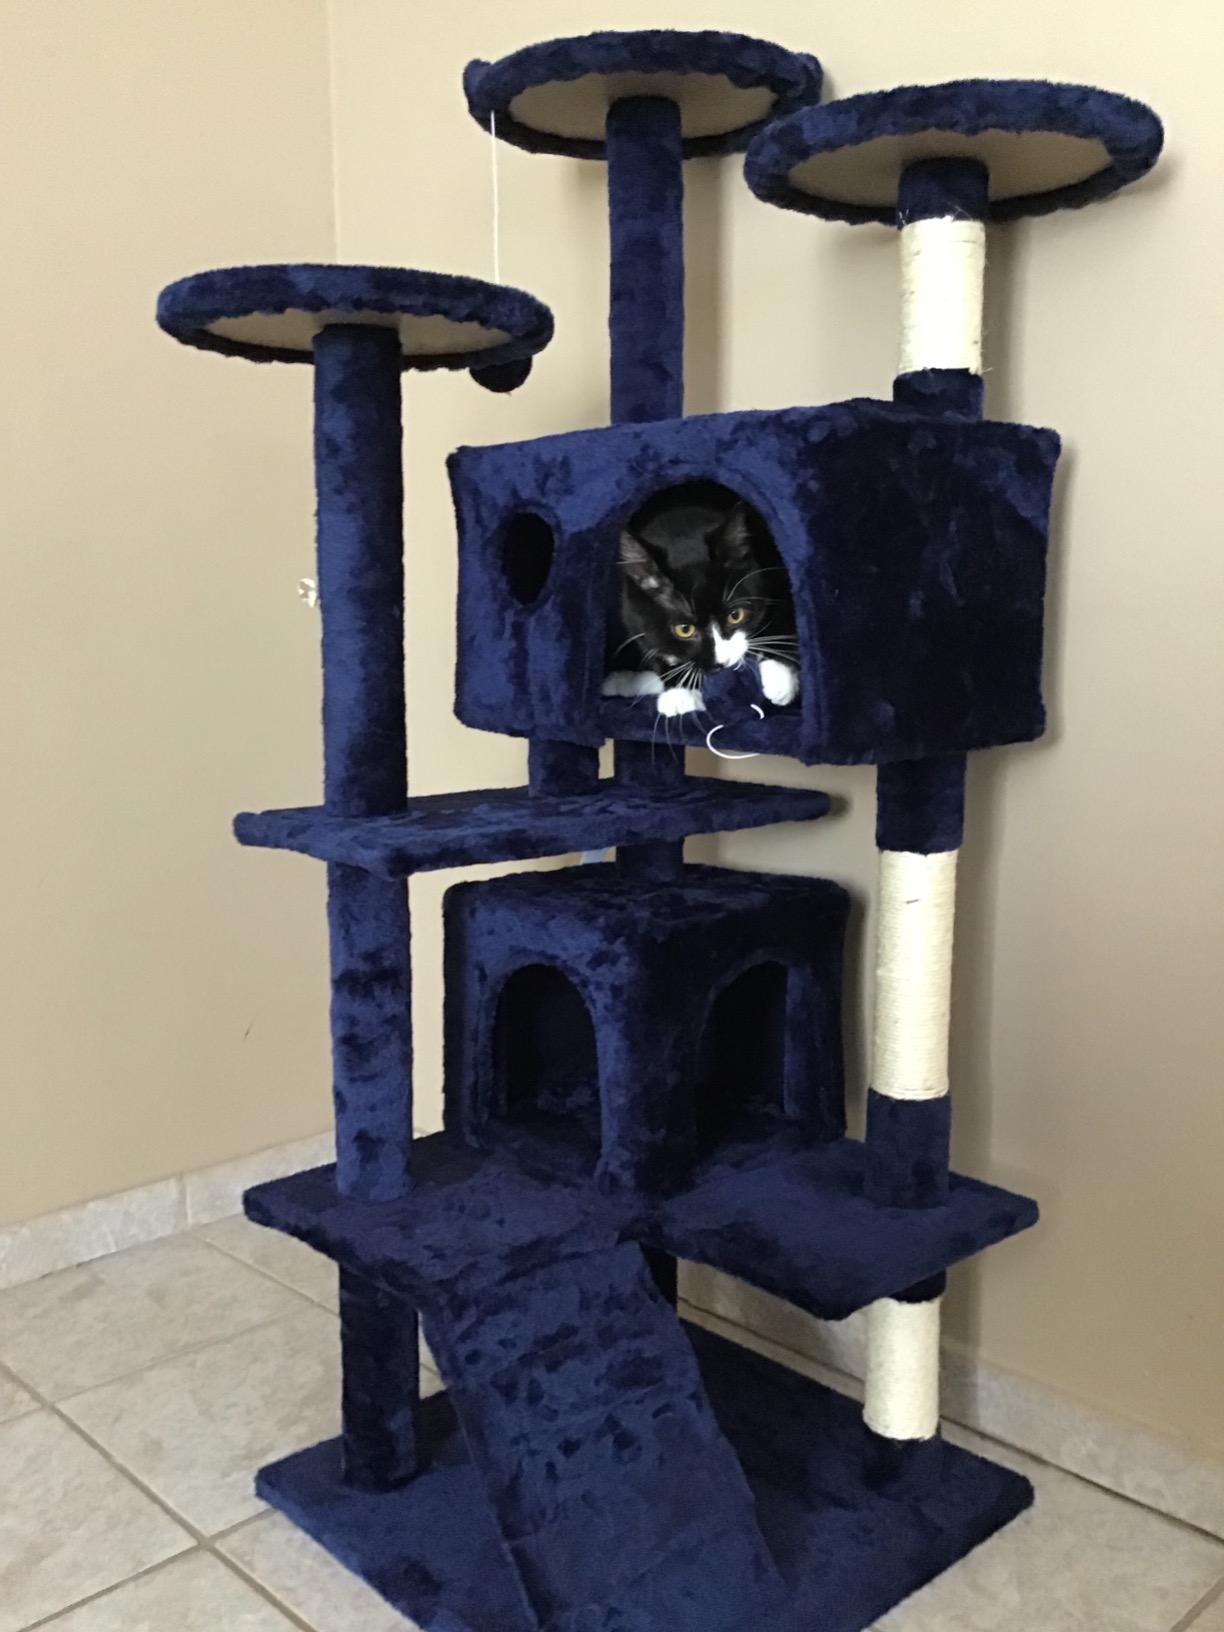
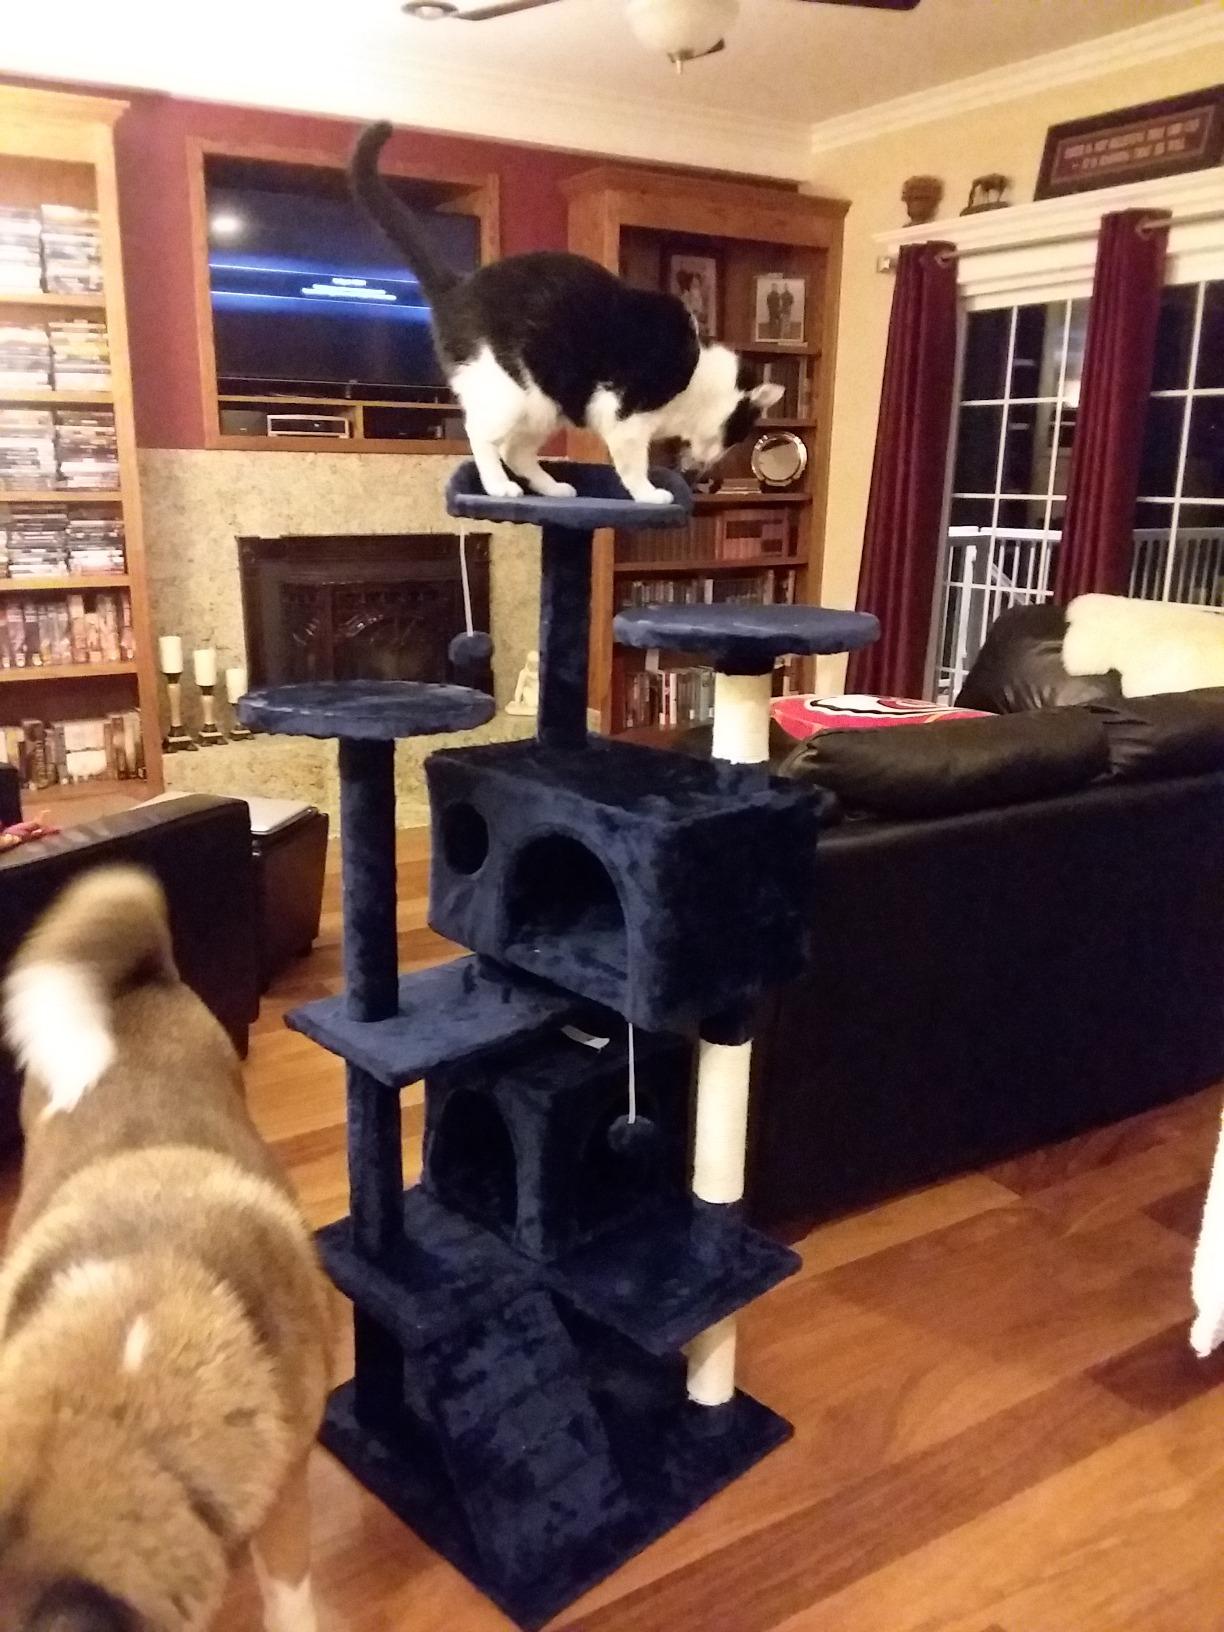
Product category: items_cat tree
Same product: yes